Elbasan

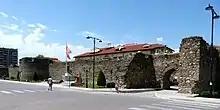
Elbasan Castle

The very first teachers' training college in Albania, the Shkolla Normale e Elbasanit, was established in Elbasan. During First Balkan War, it was occupied by Serbian troops on 29 November 1912. They withdrew from Elbasan on 25 October 1913 due to United Kingdom and Austria Hungary's ultimatum. The Muslim majority of Elbasan opposed the installation of Prince Wied in 1914. Elbasan was occupied successively by Serbs, Bulgarians, Austrians and Italians between 1915 and 1918. The Bulgarian army occupied Elbasan on January 29, 1916, during Bulgarian occupation of Albania In March 1916 the army of Austria-Hungary took over control of Elbasan. From June 1916 to March 1917 Stanislav Kostka Neumann fought with the Austrian army there and called his war memoirs about the occupation in "Elbasan". Industrial development began in the Zogist period when tobacco and alcohol factories were established.